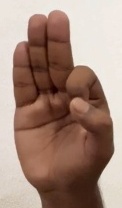
ASL sign: F